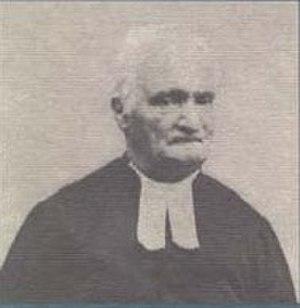
Jean-Martin-Félix Orsières dit Félix Orsières Chanoine de la Cathédrale d'Aoste, membre de l'Institut historique de France, auteur du premier livre imprimé sur l'histoire de la Vallée d'Aoste, il est à juste titre considéré comme le principal représentant du catholicisme libéral dans cette région ce qui lui vaudra d'être surnommé ironiquement par ses détracteurs le « petit Gioberti de la Vallée d'Aoste ».